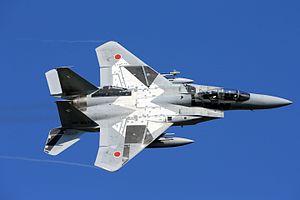
La quatrième génération de chasseur à réaction est une classification générale des avions de combat mis en service entre 1980 et 2005. Elle représente des concepts et designs développés dans les années 1970.
Le Mitsubishi F-15J/DJ Eagle est un chasseur de supériorité aérienne tous-temps biréacteur japonais, en service au sein de la force aérienne d'autodéfense japonaise. Dérivé du F-15C/D Eagle produit par McDonnell Douglas, il a été produit sous licence au Japon par Mitsubishi Heavy Industries, de même que ses évolutions F-15DJ et F-15J Kai.